Olivier Ayache-Vidal

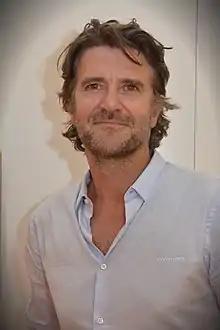
Olivier Ayache-Vidal at the Les Grands Esprits film premiere at Gaumont Wilson Toulouse

After studying social sciences and communications, he worked as a creative in an advertisement agency.